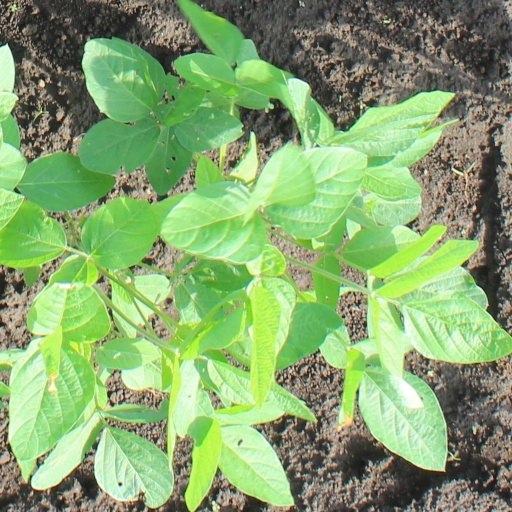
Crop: soybean